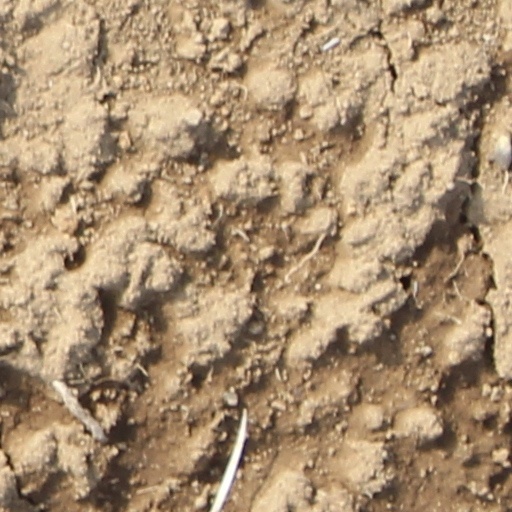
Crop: wheat